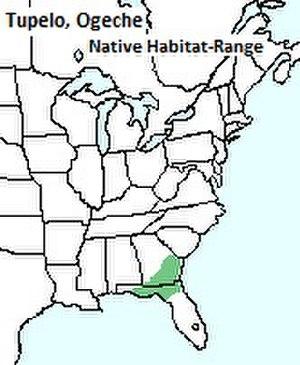
Nyssa ogeche est un arbre du genre Nyssa poussant naturellement en Amérique du Nord.